Parambikulam Tiger Reserve

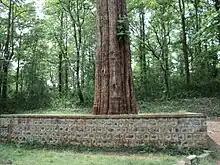
Kannimara Teak

The sanctuary has a variety of trees mainly teak, neem, sandalwood and rosewood. Even the oldest ever teak tree, Kannimara Teak exists here. It is about 450 years old and has a girth of and a height of . It won the Mahavriksha Puraskar given by the Indian Government. Haplothismia exannulata is a rare species of mycotrophic plant found in this area.